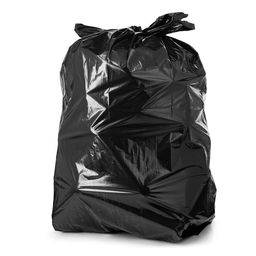
Label: plasticbags